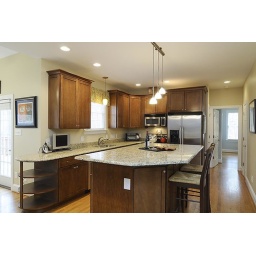
view from walking in garage door. master bedroom down hallway